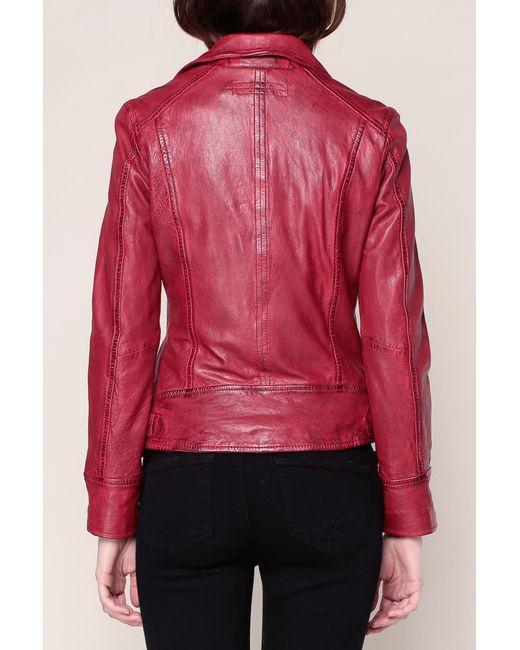
Rote Lederjacke mit langen Ärmeln und schwarzer Hose für Damen